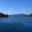
Label: sea